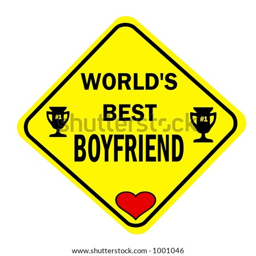
worlds best boyfriend yellow diamond sign isolated on a white background